Glasgow, Paisley, Kilmarnock and Ayr Railway

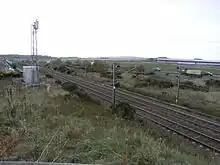
The site of the closed Monkton station in 2007

From the time the GPK&AR was authorised, controversy raged about the route a railway to England might take. It was plain that Carlisle would be reached from the south; a direct route from Glasgow over the Southern Uplands, the route that became known as the "Annandale" line, would involve severe gradients, and pass through almost unpopulated territory. The locomotives available at the time were not thought to be capable of climbing the steep inclines, and rope haulage was put forward by some as the solution. By contrast, a route from Kilmarnock through Cumnock and Dumfries—the "Nithsdale" line—would have much easier gradients and pass through considerable population centres, bringing in additional traffic. Moreover, the Nithsdale route would be much cheaper to build.